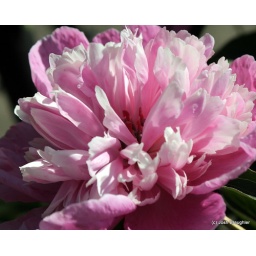
pink pianese flower in bloom